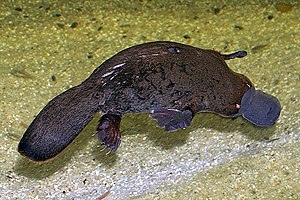
Næbdyr
Næbdyr
Næbdyr
Næbdyret er et delvist vandlevende pattedyr, der lever ved østkysten af Australien og Tasmanien. Det er den eneste art i familien Ornithorhynchidae. Sammen med de fire arter af myrepindsvin udgør den de eneste nulevende dyr i ordenen kloakdyr. Ordenen adskiller sig blandt andet fra andre pattedyr ved at være de eneste pattedyr der lægger æg.